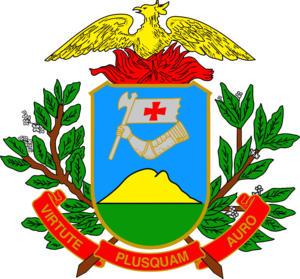
Mato Grosso
Mato Grosso delstats våbenskjold
Mato Grosso er en brasiliansk delstat, beliggende cirka midt i landet i regionen